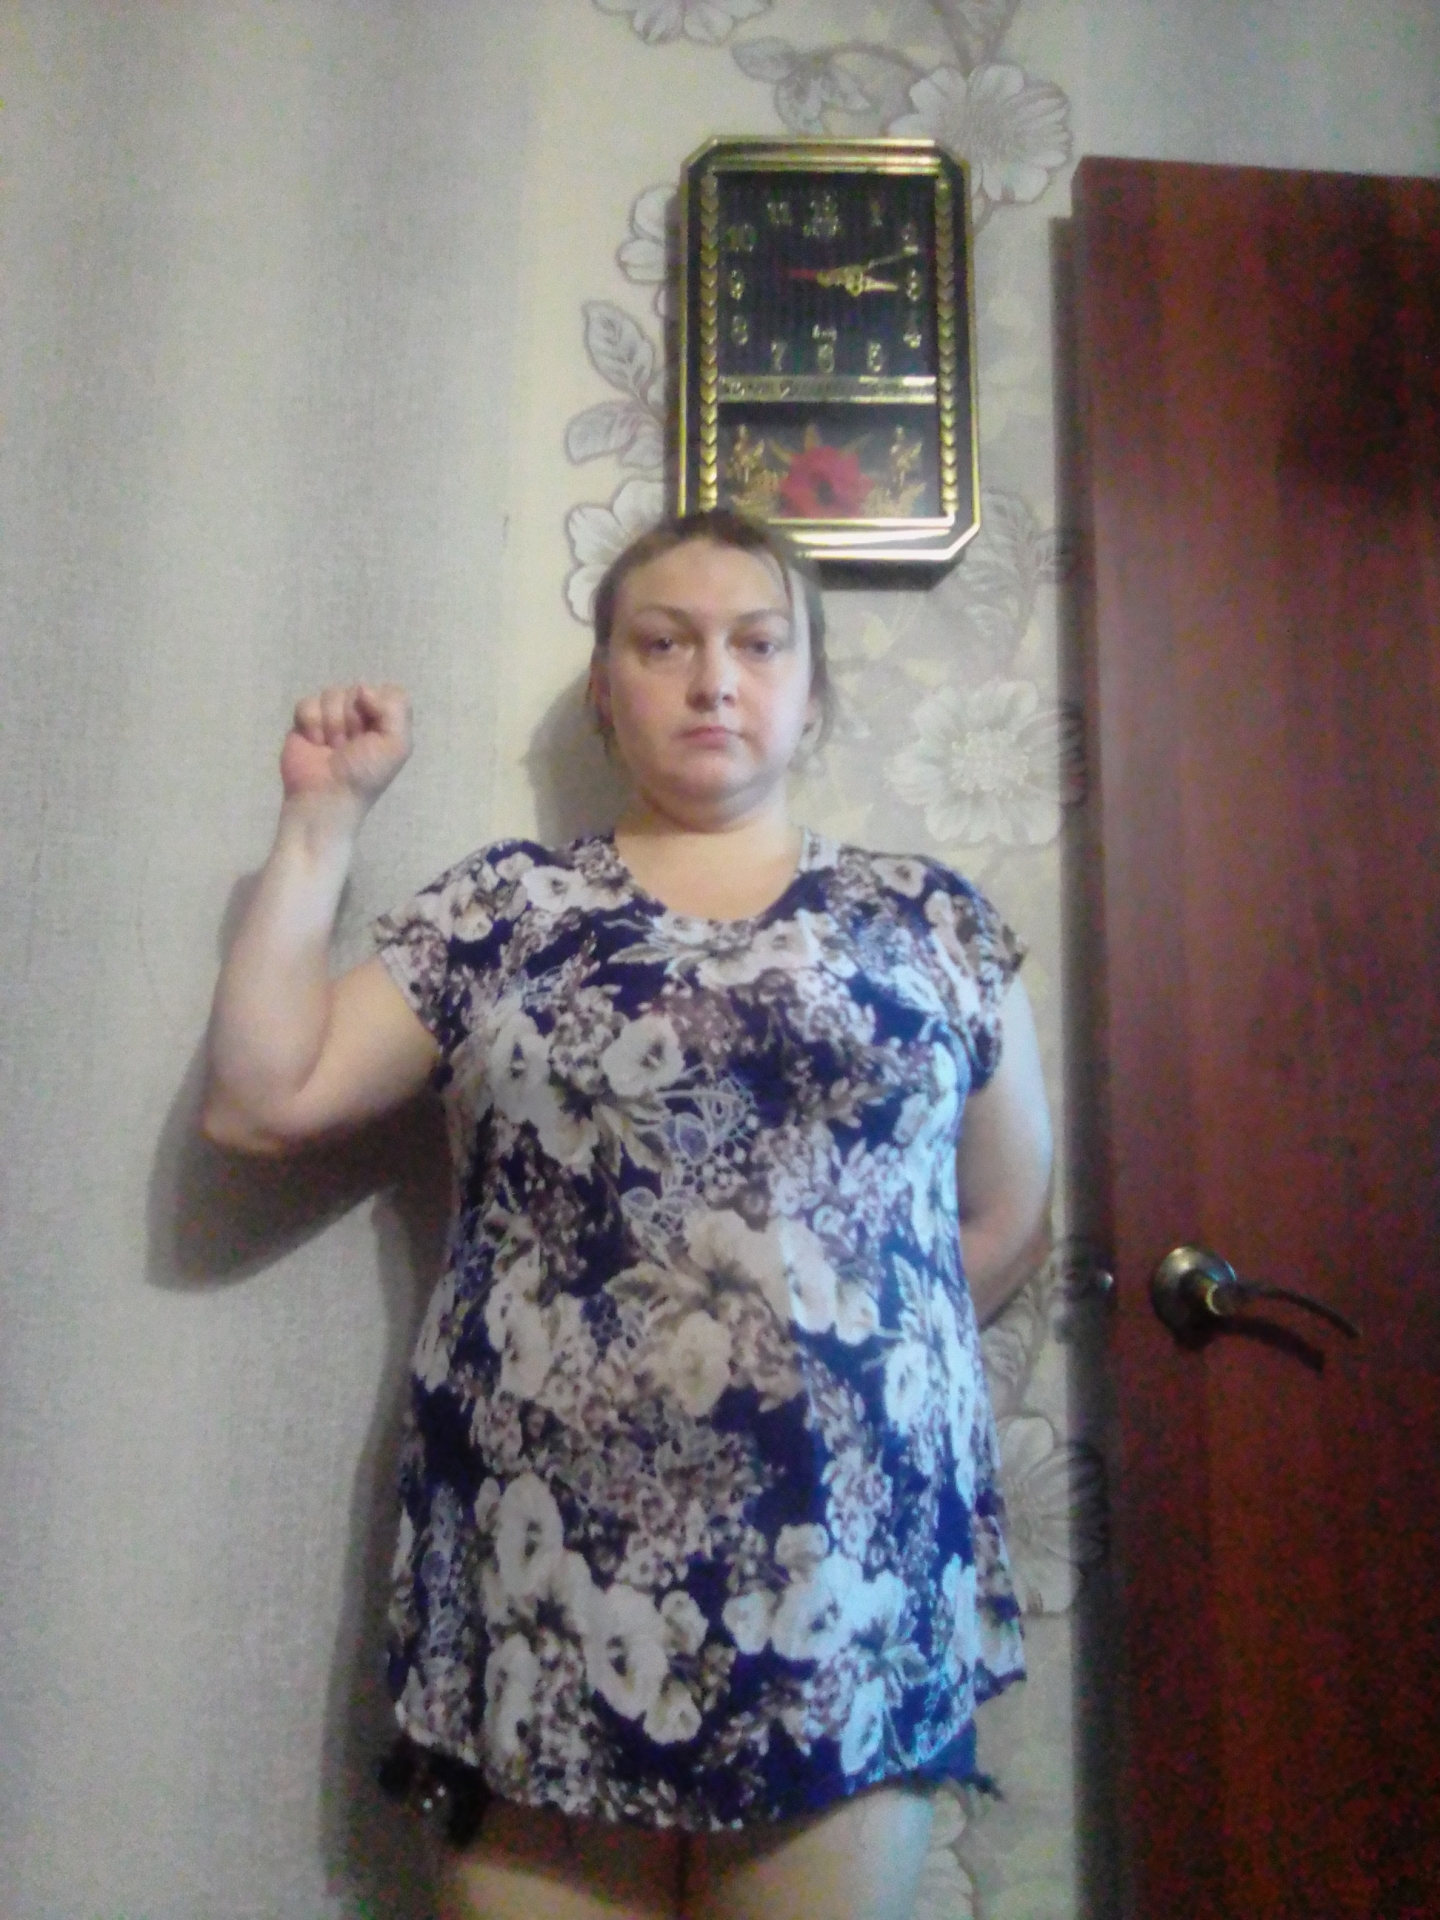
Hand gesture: fist